History of opera

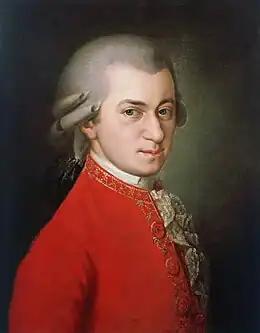
Wolfgang Amadeus Mozart

In England, too, no national school emerged and the public remained faithful to Italian opera. In 1707, an attempt at English opera, "Rosamund", by the musician Thomas Clayton and the writer Joseph Addison, was a resounding failure. In the same year, the opera "Semele" by John Eccles —with a libretto by William Congreve— was not even premiered. Just as in Germany works with recitative in German and arias in Italian were produced, in England the introduction of the English language did not take off either. Thus, the operatic scene was largely dominated by Handel, along with the premiere of Italian productions. In 1732 the Theatre Royal —also known as Covent Garden— in London, the country's main operatic center, rebuilt in 1809 and 1858; since 1892 it has been called the Royal Opera House.